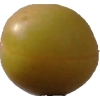
Label: cherry_wax